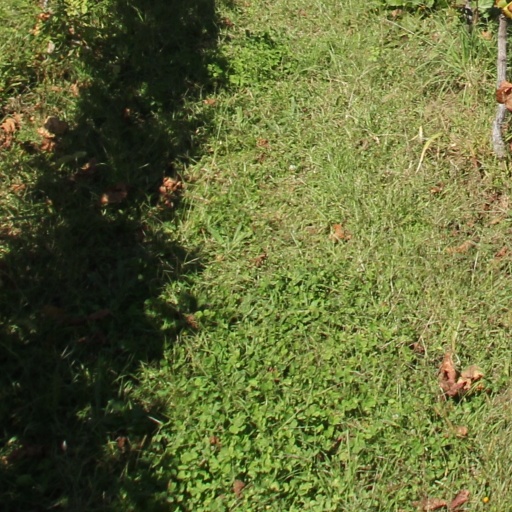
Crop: grape